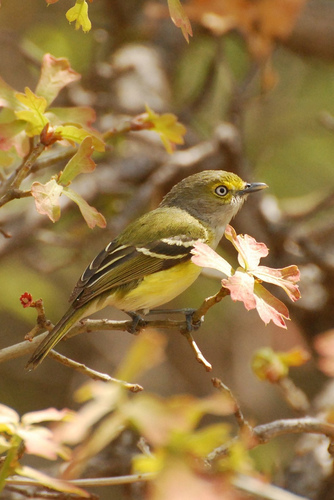
a yellow bellied bird with white wingbars, a yellow superciliary with a short silver bill.
this is a green and yellow bird with a small green billthe bird has a tan and yellow body with black and white wingbars.
this bird has a yellow breast, a gray and yellow head, a skinny bill, and its head looks large compared to its body.
this bird has a bright yellow belly, light green crown and back and black and white striped primaries.
this small green bird has a yellow bely and abdomen and yellow eyerings and eyebrows.
a small, colorful bird with mostly yellow adorning it's body, with some black here and there.
this bird is yellow with black and has a very short beak.
this bird has wings that are yellow and hasa yellow bellya mostly green bird with a yellow spot on its face and belly.
Species: White Eyed Vireo